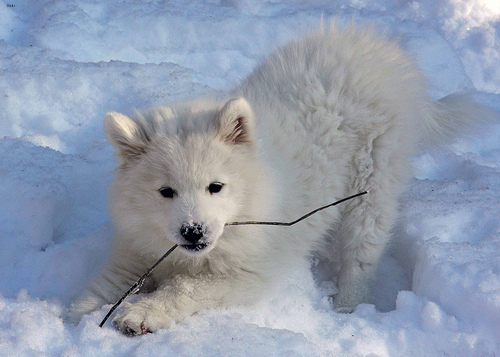
Breed: samoyed